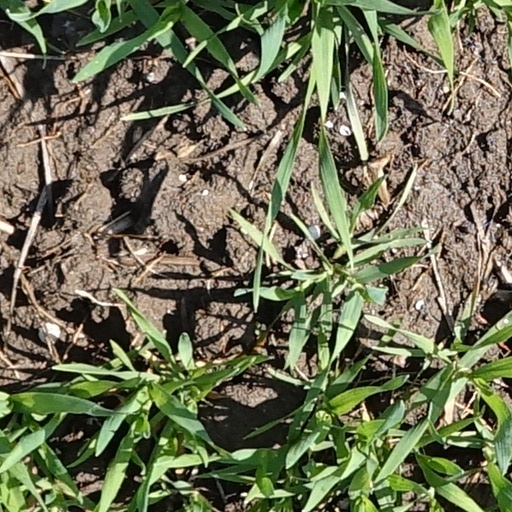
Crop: wheat